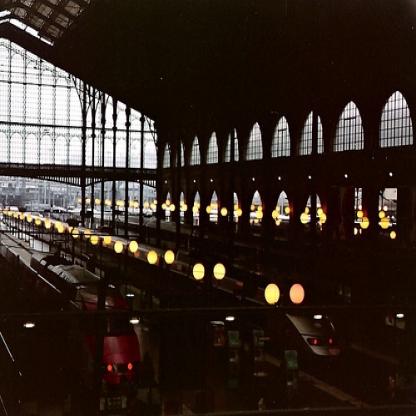
Scene: Indoor